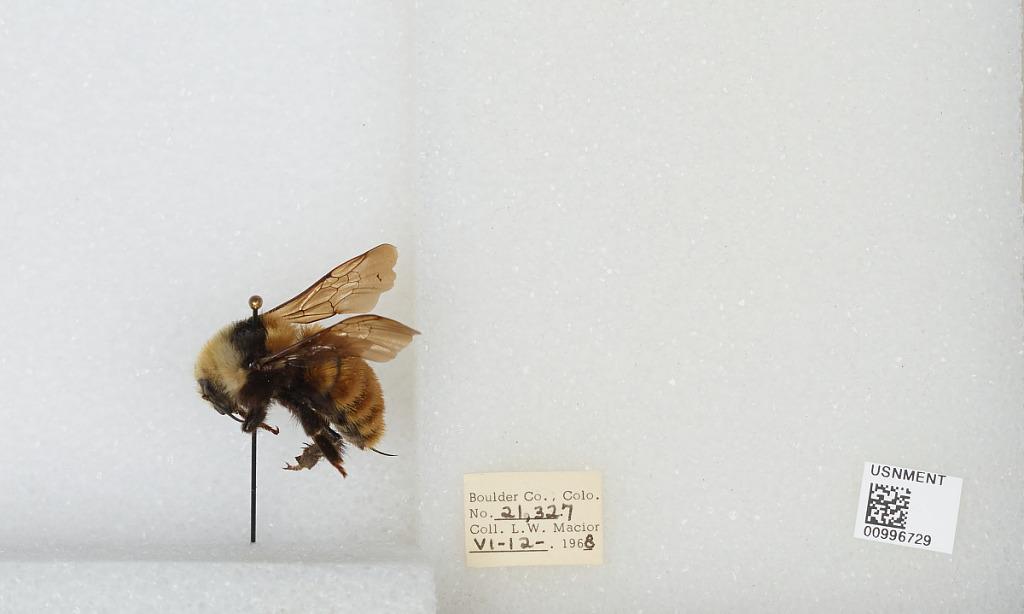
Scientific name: Bombus (Subterraneobombus) appositus Cresson
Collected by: L. Macior
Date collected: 1968-6-12
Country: United States
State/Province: Colorado
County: Boulder
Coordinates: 40.09, -105.36